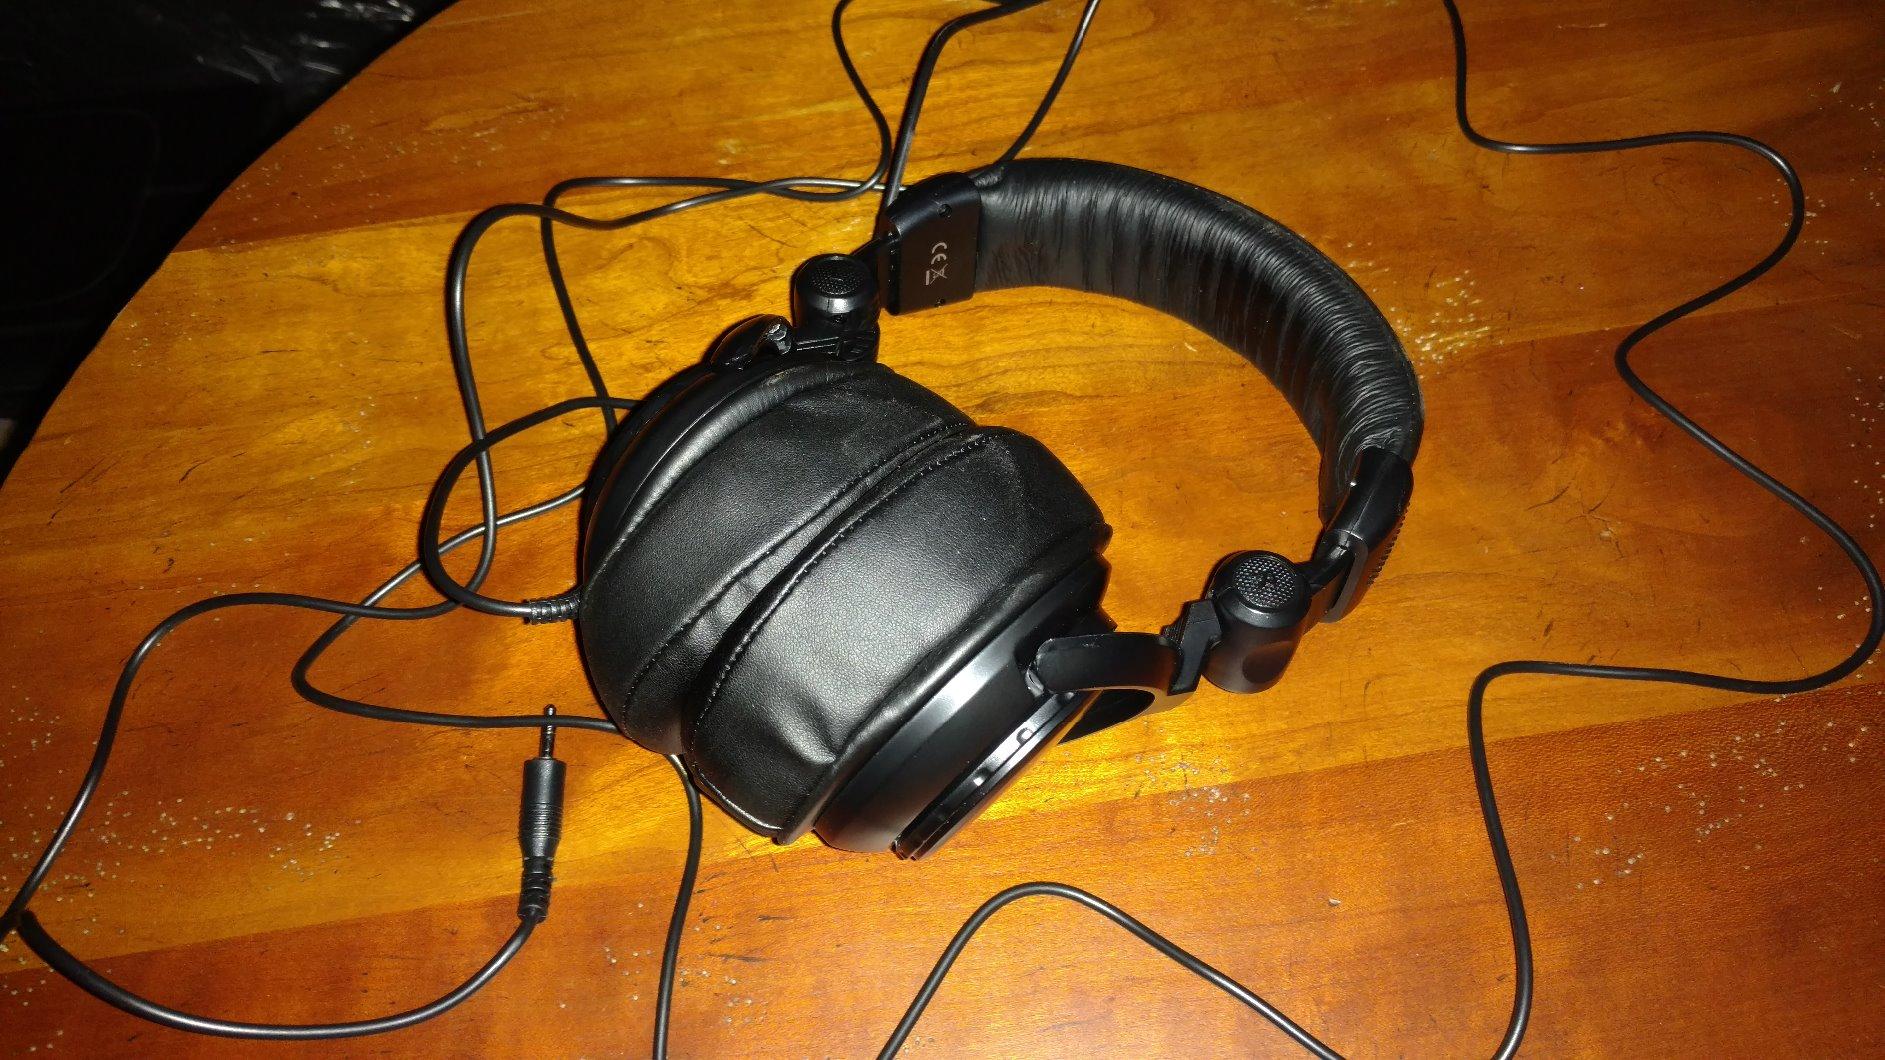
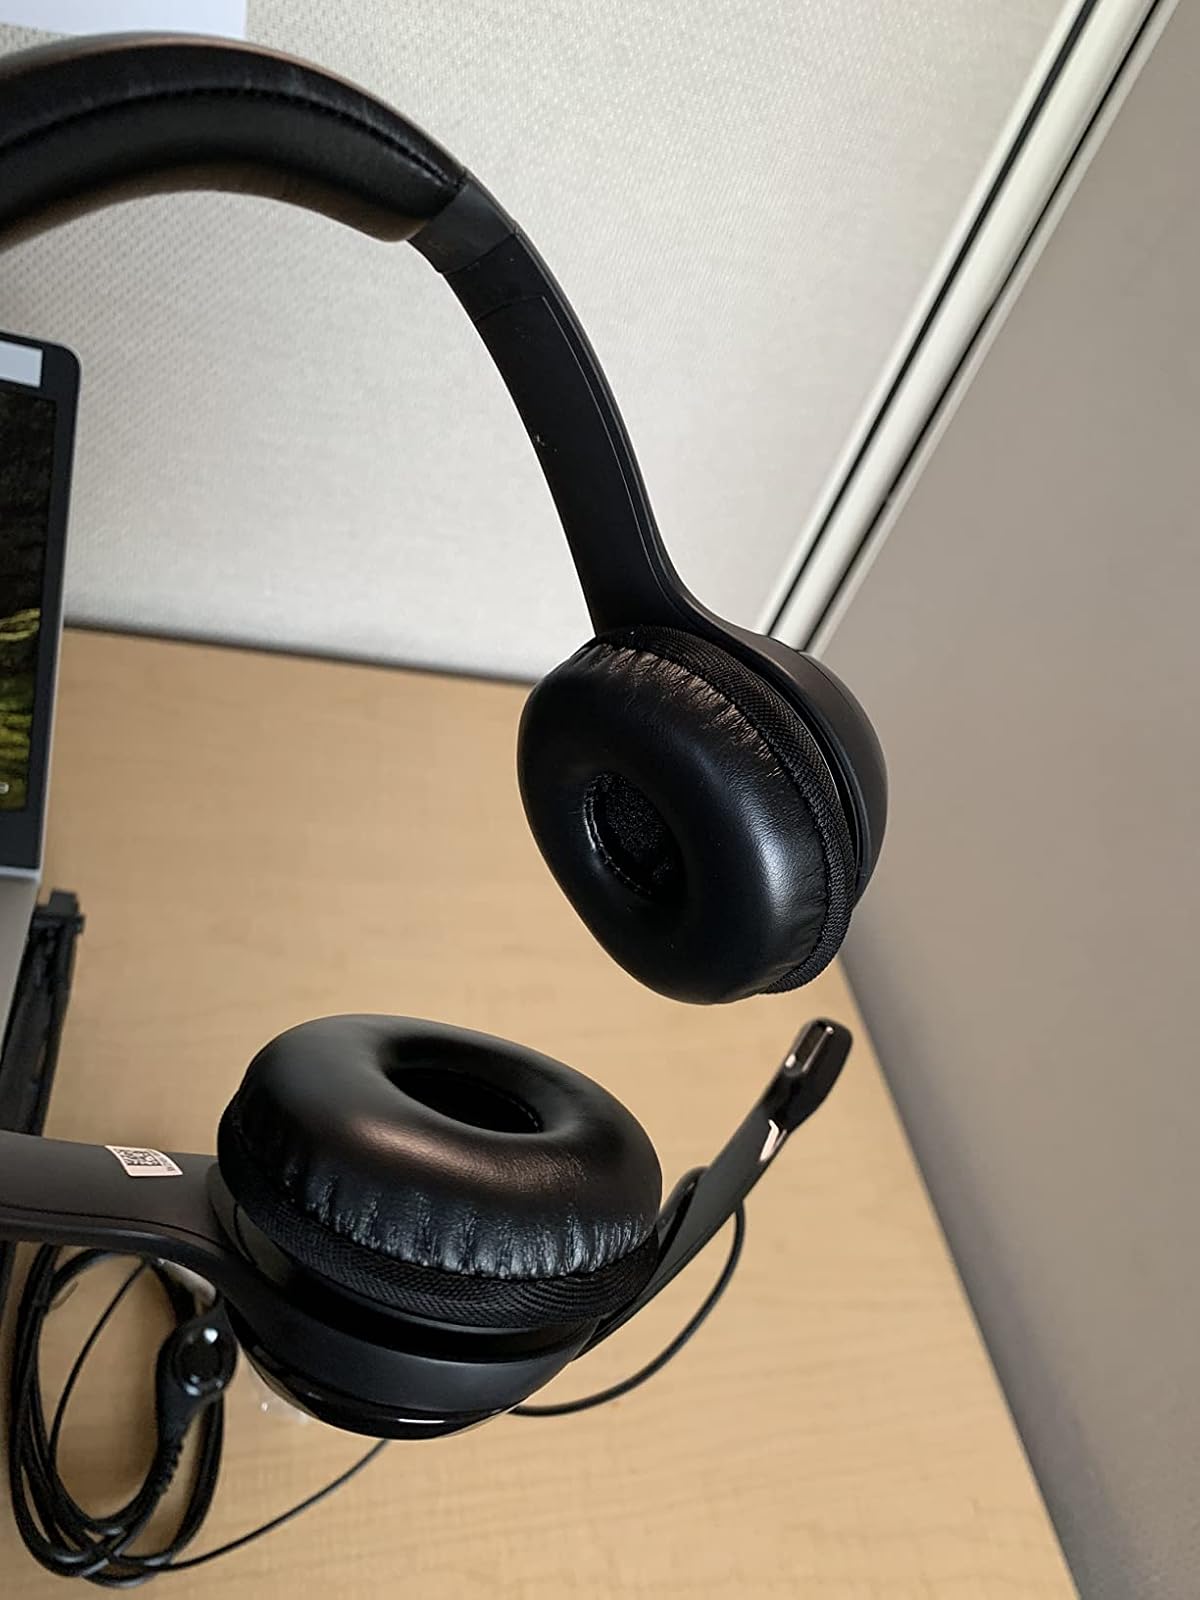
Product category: headphones
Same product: no